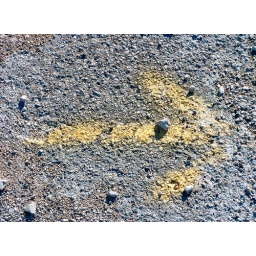
This is painted in the alley between my house and the post office for some reason....